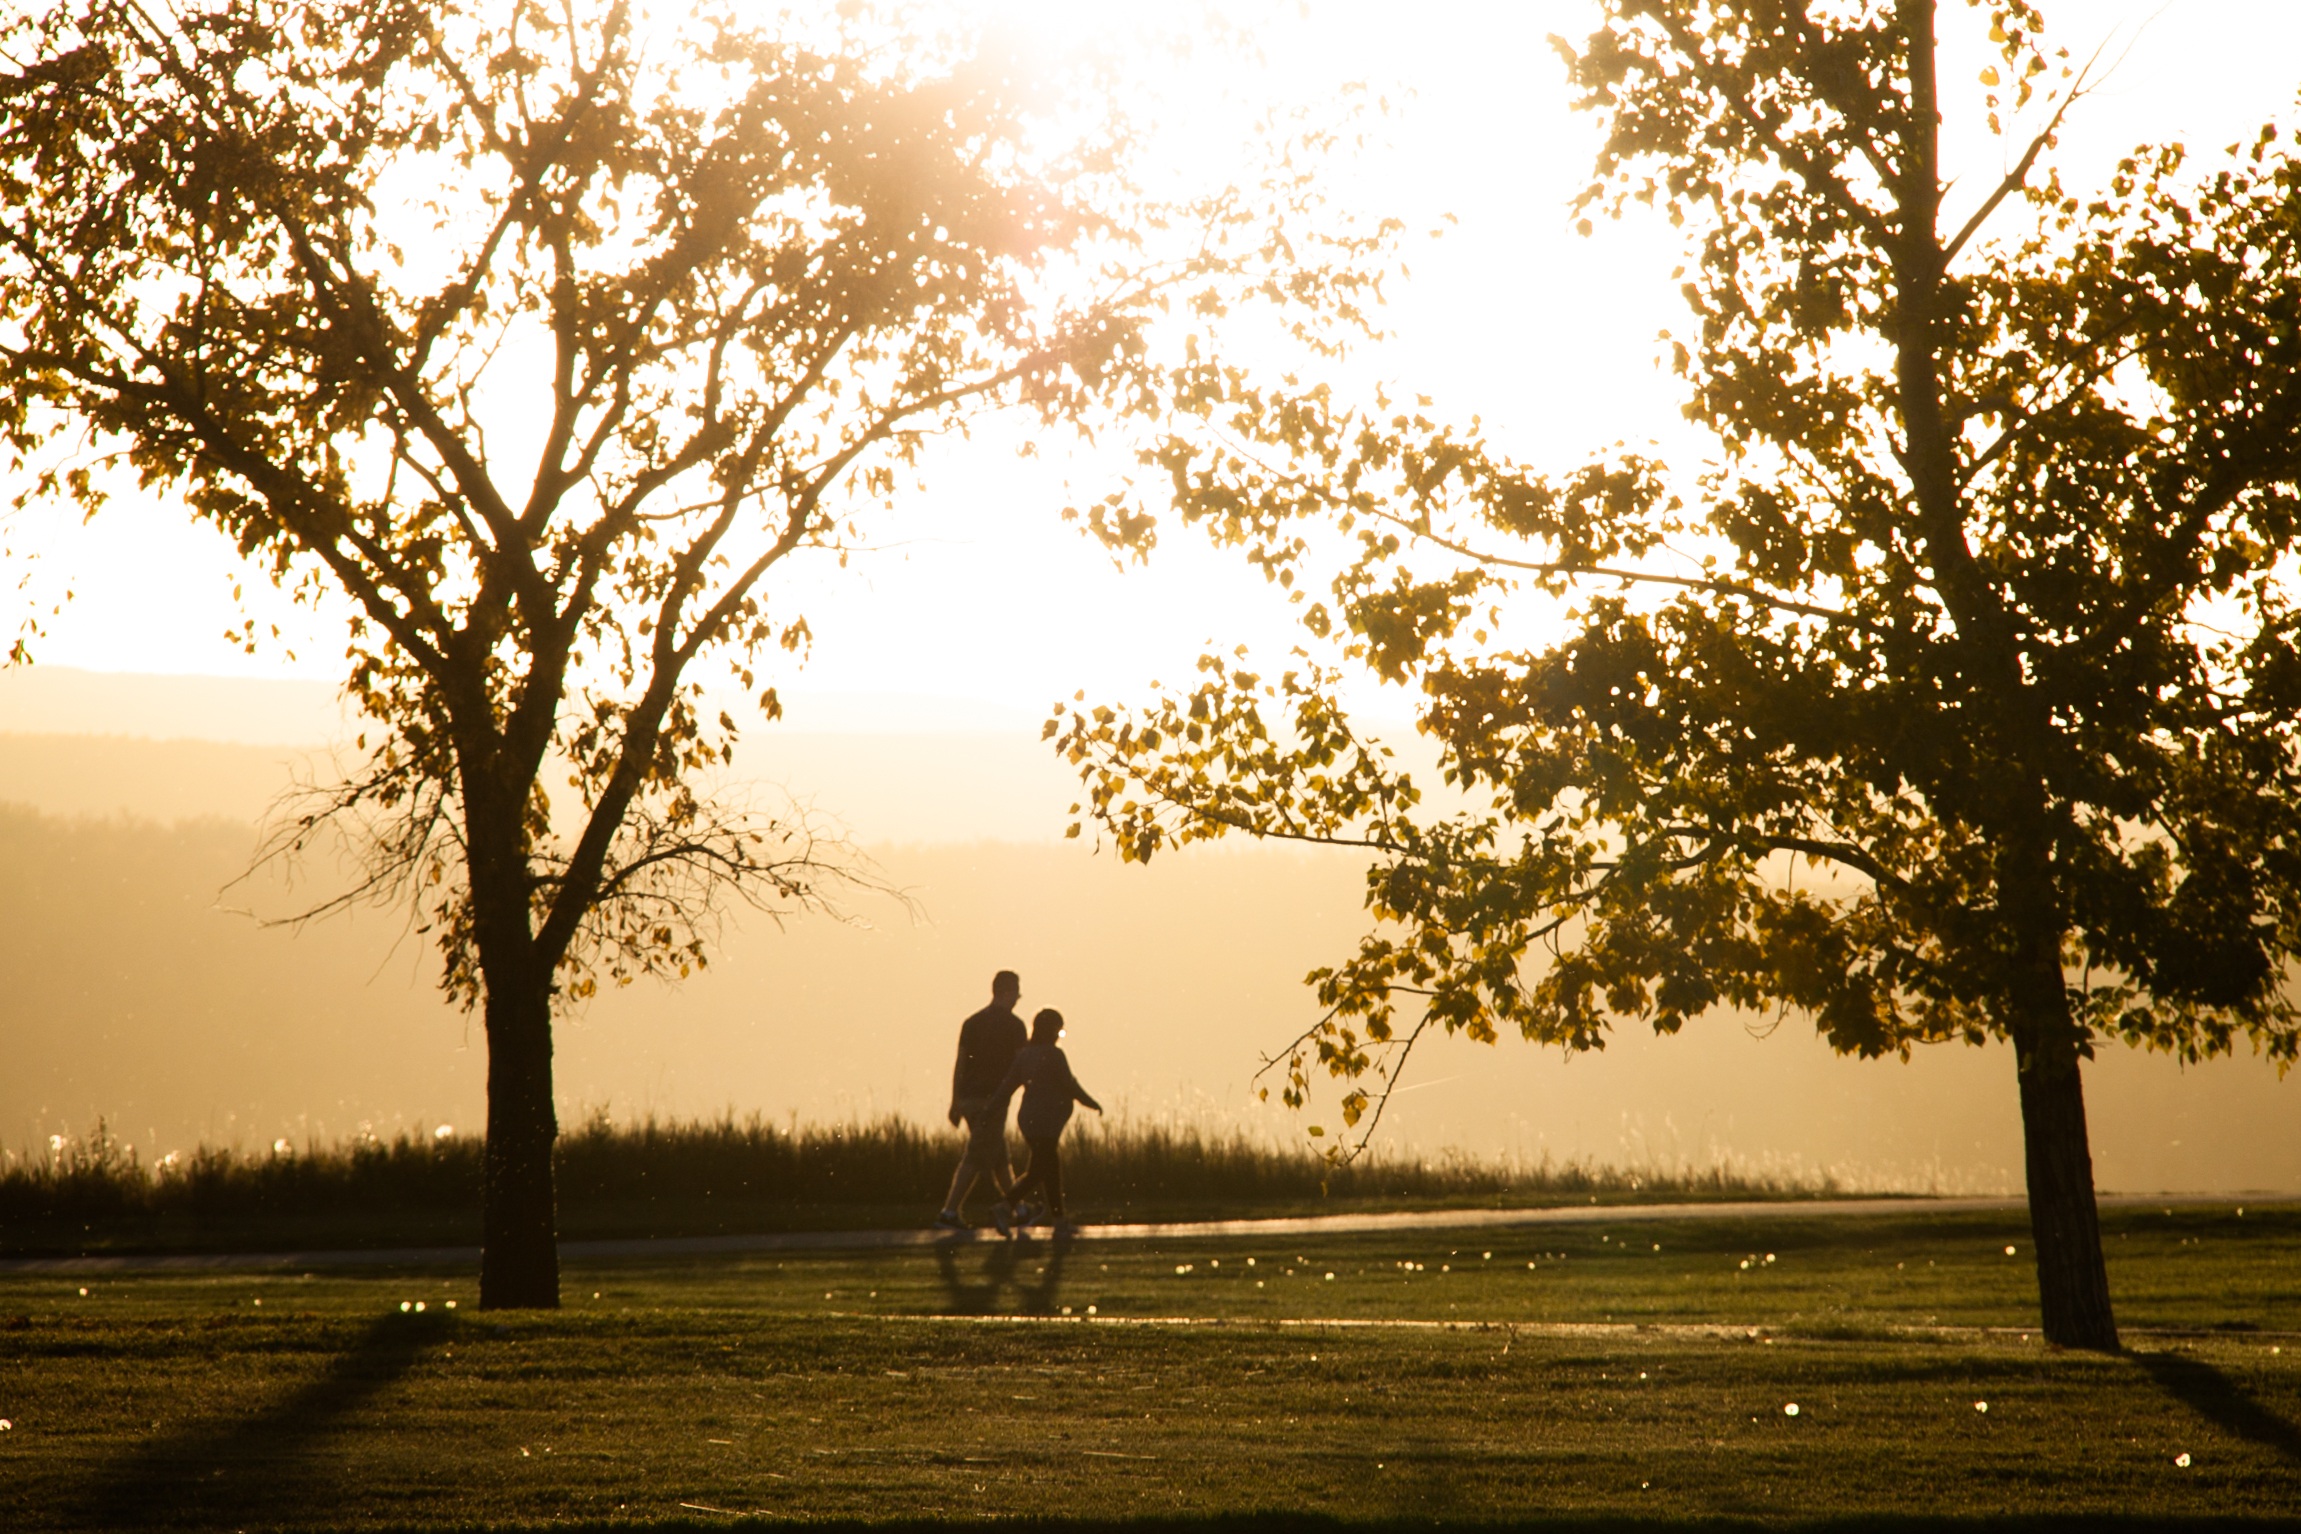
tree, nature, branch, outline, walking, sunrise, sunset, sunlight, morning, fall, dawn, dusk, evening, autumn, lakeside, canada, atmospheric phenomenon, woody plant